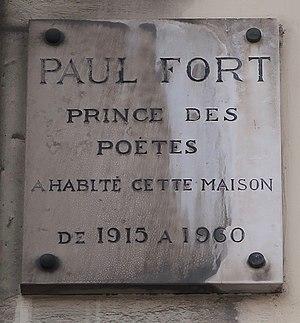
Plaque en hommage au poète Paul Fort, 34 rue Gay-Lussac (Paris, 5e).
La rue Gay-Lussac est une voie située dans le quartier du Val-de-Grâce du 5ᵉ arrondissement de Paris.